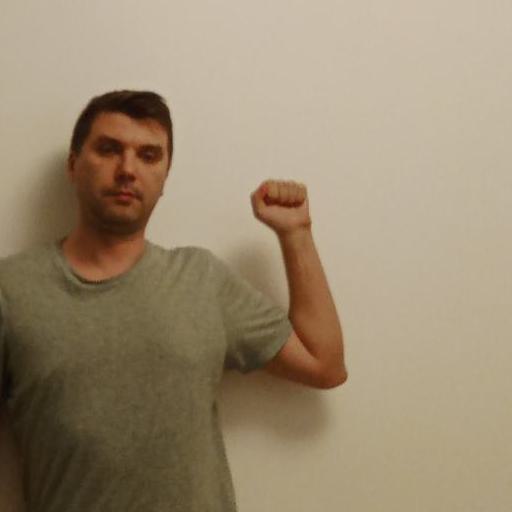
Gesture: fist